Kraig Urbik

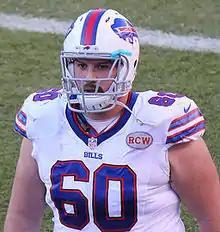
Urbik with the Buffalo Bills in 2014

Kraig Urbik (born September 23, 1985) is an American former professional football player who was an offensive guard for nine seasons in the National Football League (NFL). He played college football for the Wisconsin Badgers after graduating from Hudson High School, and was selected by the Pittsburgh Steelers in the third round of the 2009 NFL draft. He also played for the Miami Dolphins and Buffalo Bills.